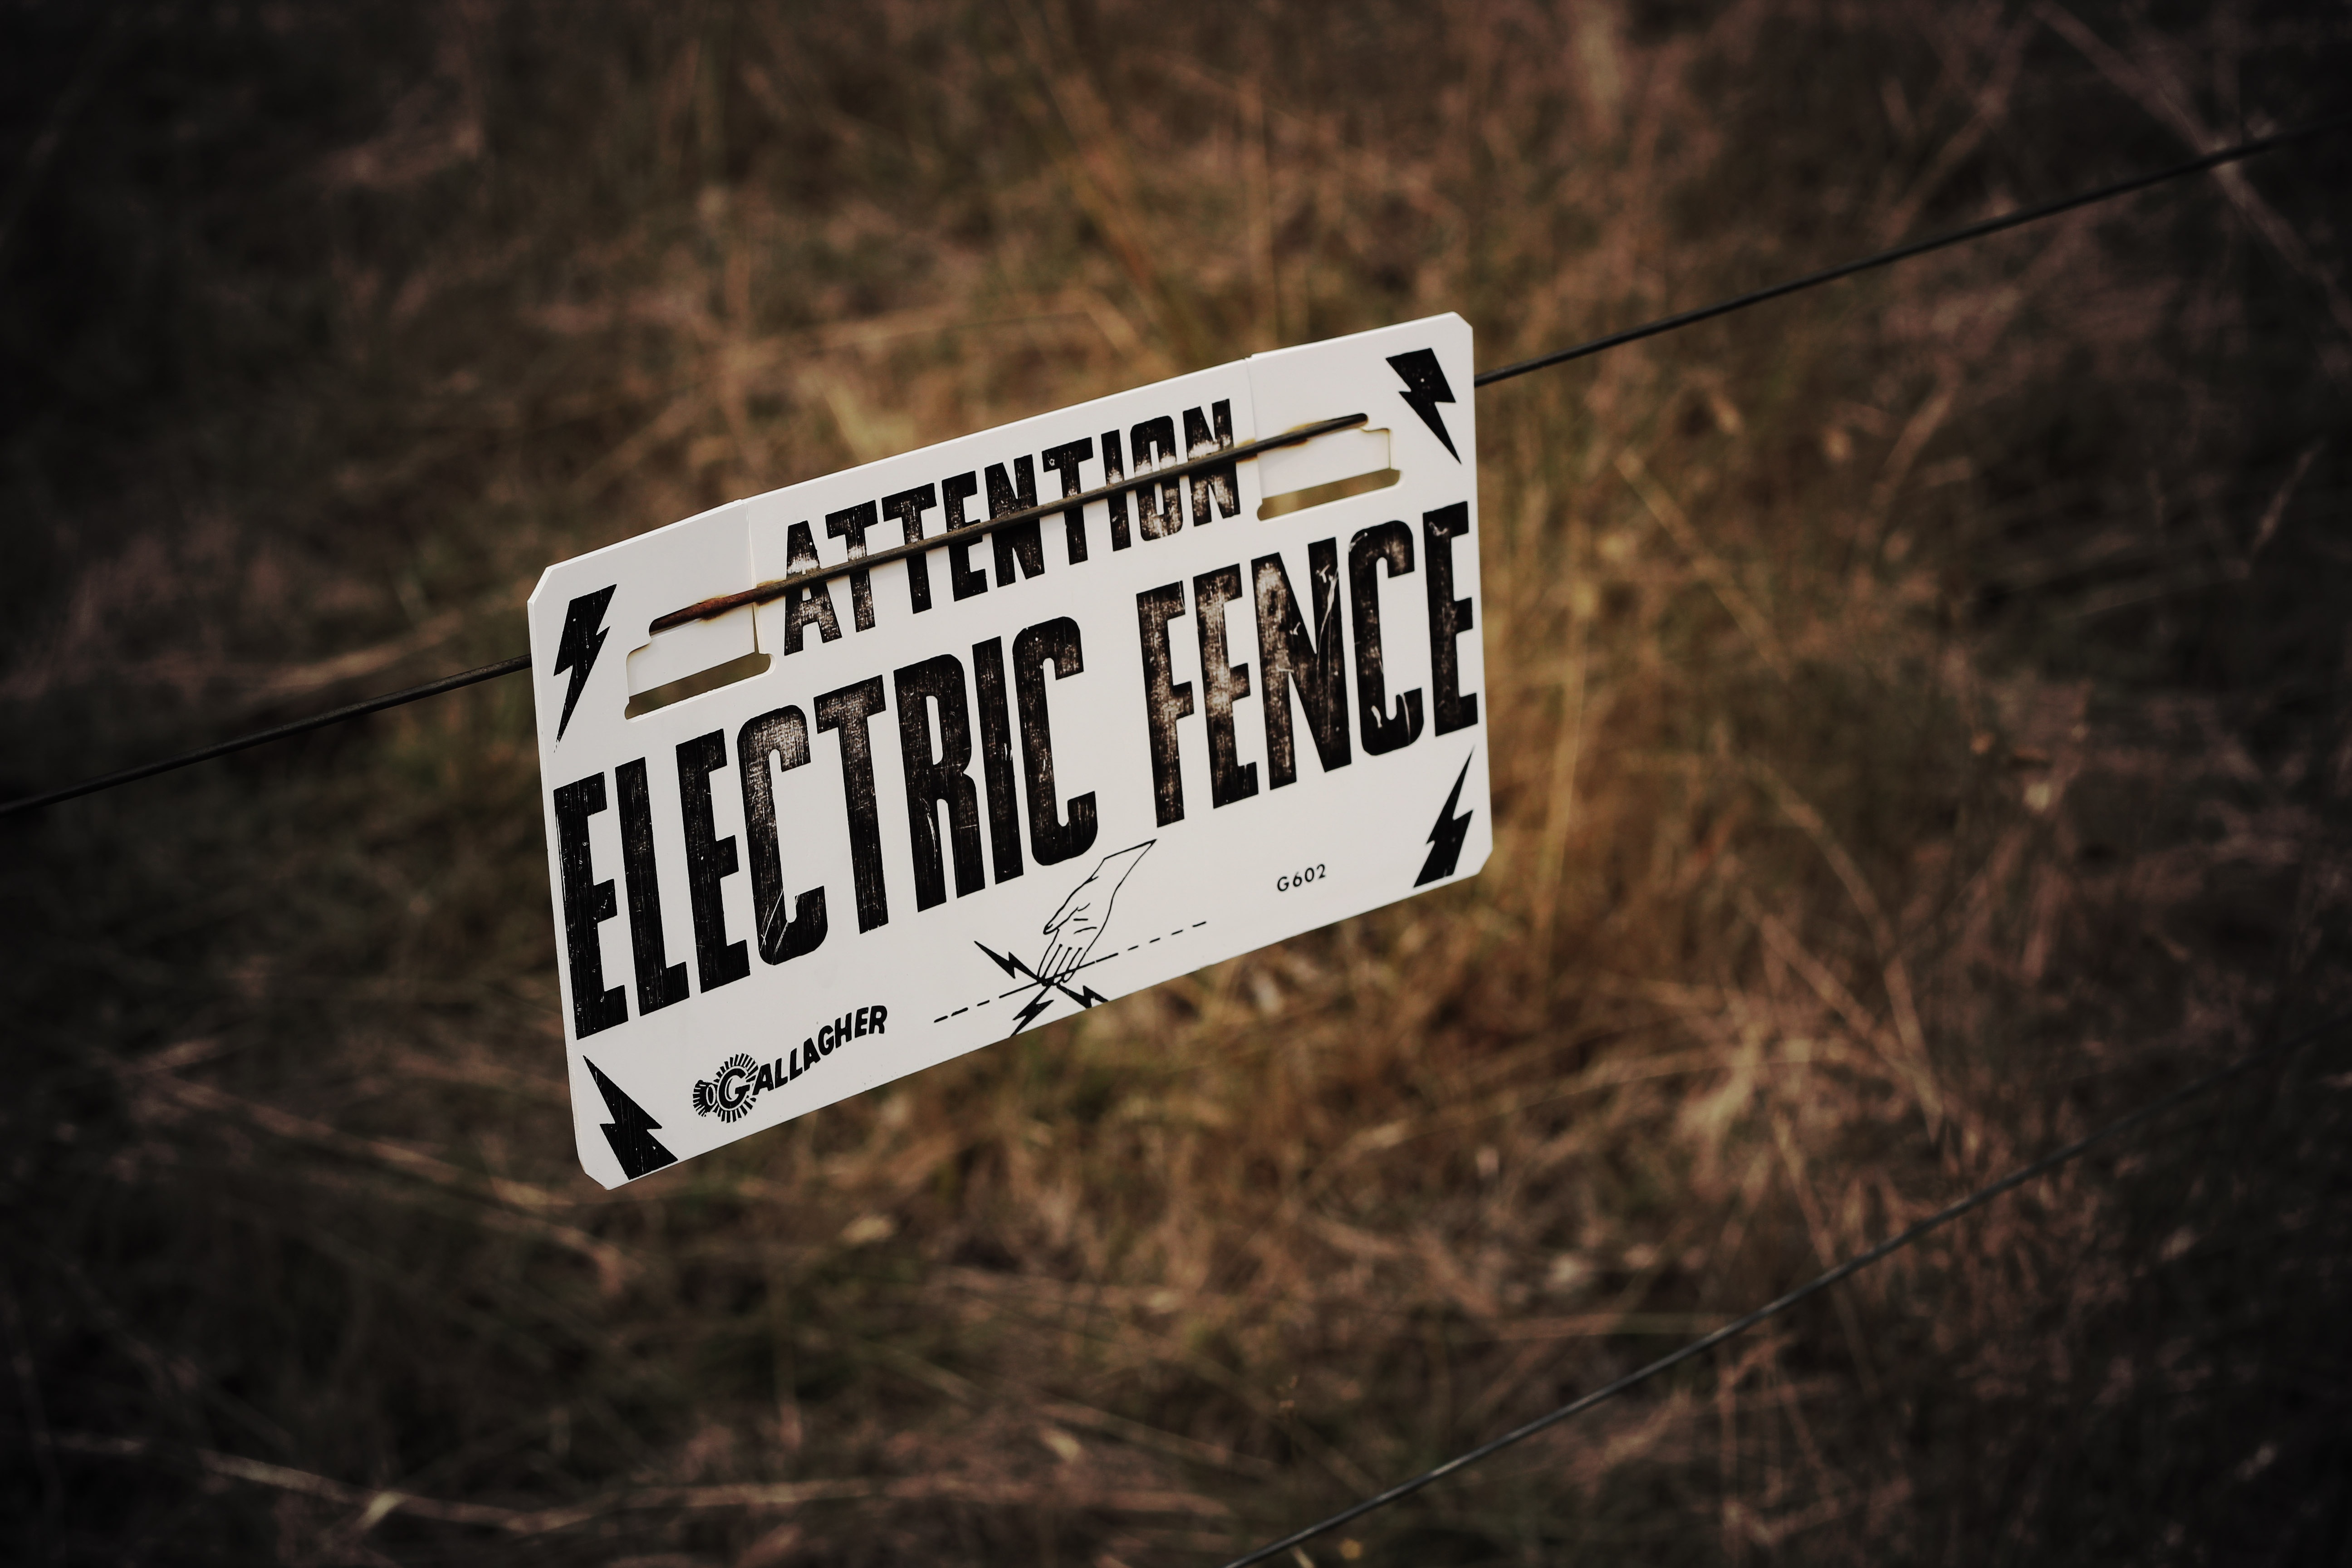
light, fence, number, sign, darkness, street sign, electricity, font, danger, message, warning, electric, attention